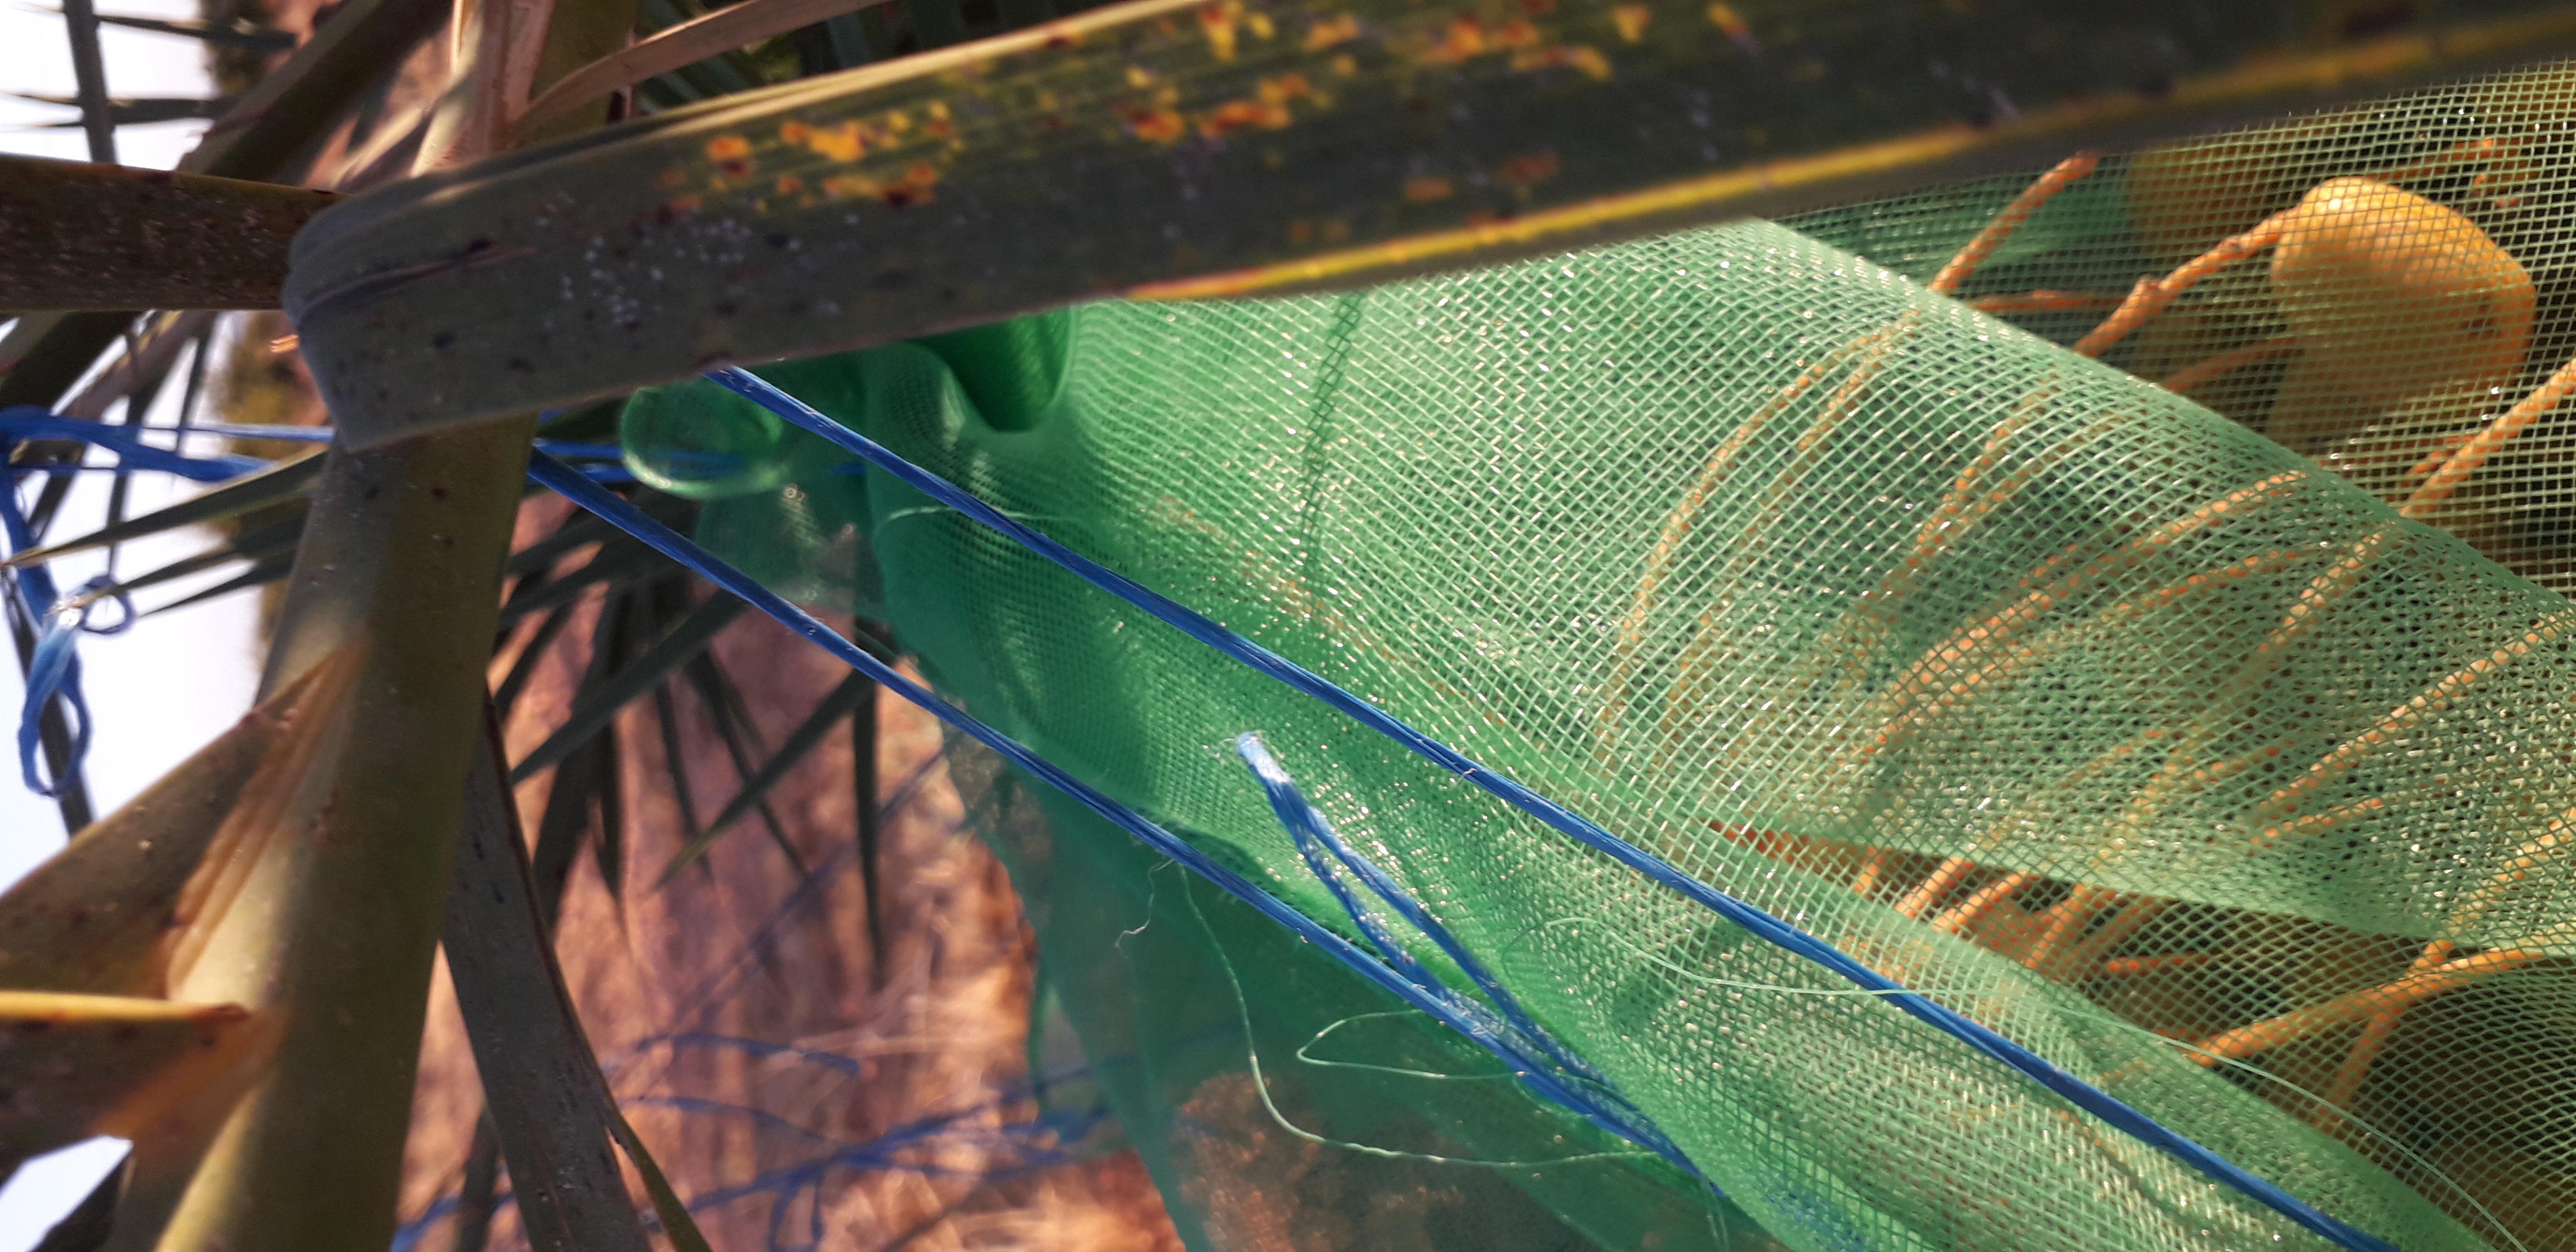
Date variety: Boufagous